Oklahoma Crude (film)

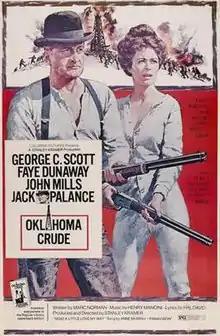
Theatrical poster by Howard Terpning

Oklahoma Crude is a 1973 American comedy-drama western film directed by Stanley Kramer in Panavision. It stars George C. Scott, Faye Dunaway, John Mills and Jack Palance. It was entered into the 8th Moscow International Film Festival where Kramer won the Golden Prize for Direction. The song "Send a Little Love My Way", sung by Anne Murray, was featured in the film and was nominated for a Golden Globe Award for Best Original Song in 1973.